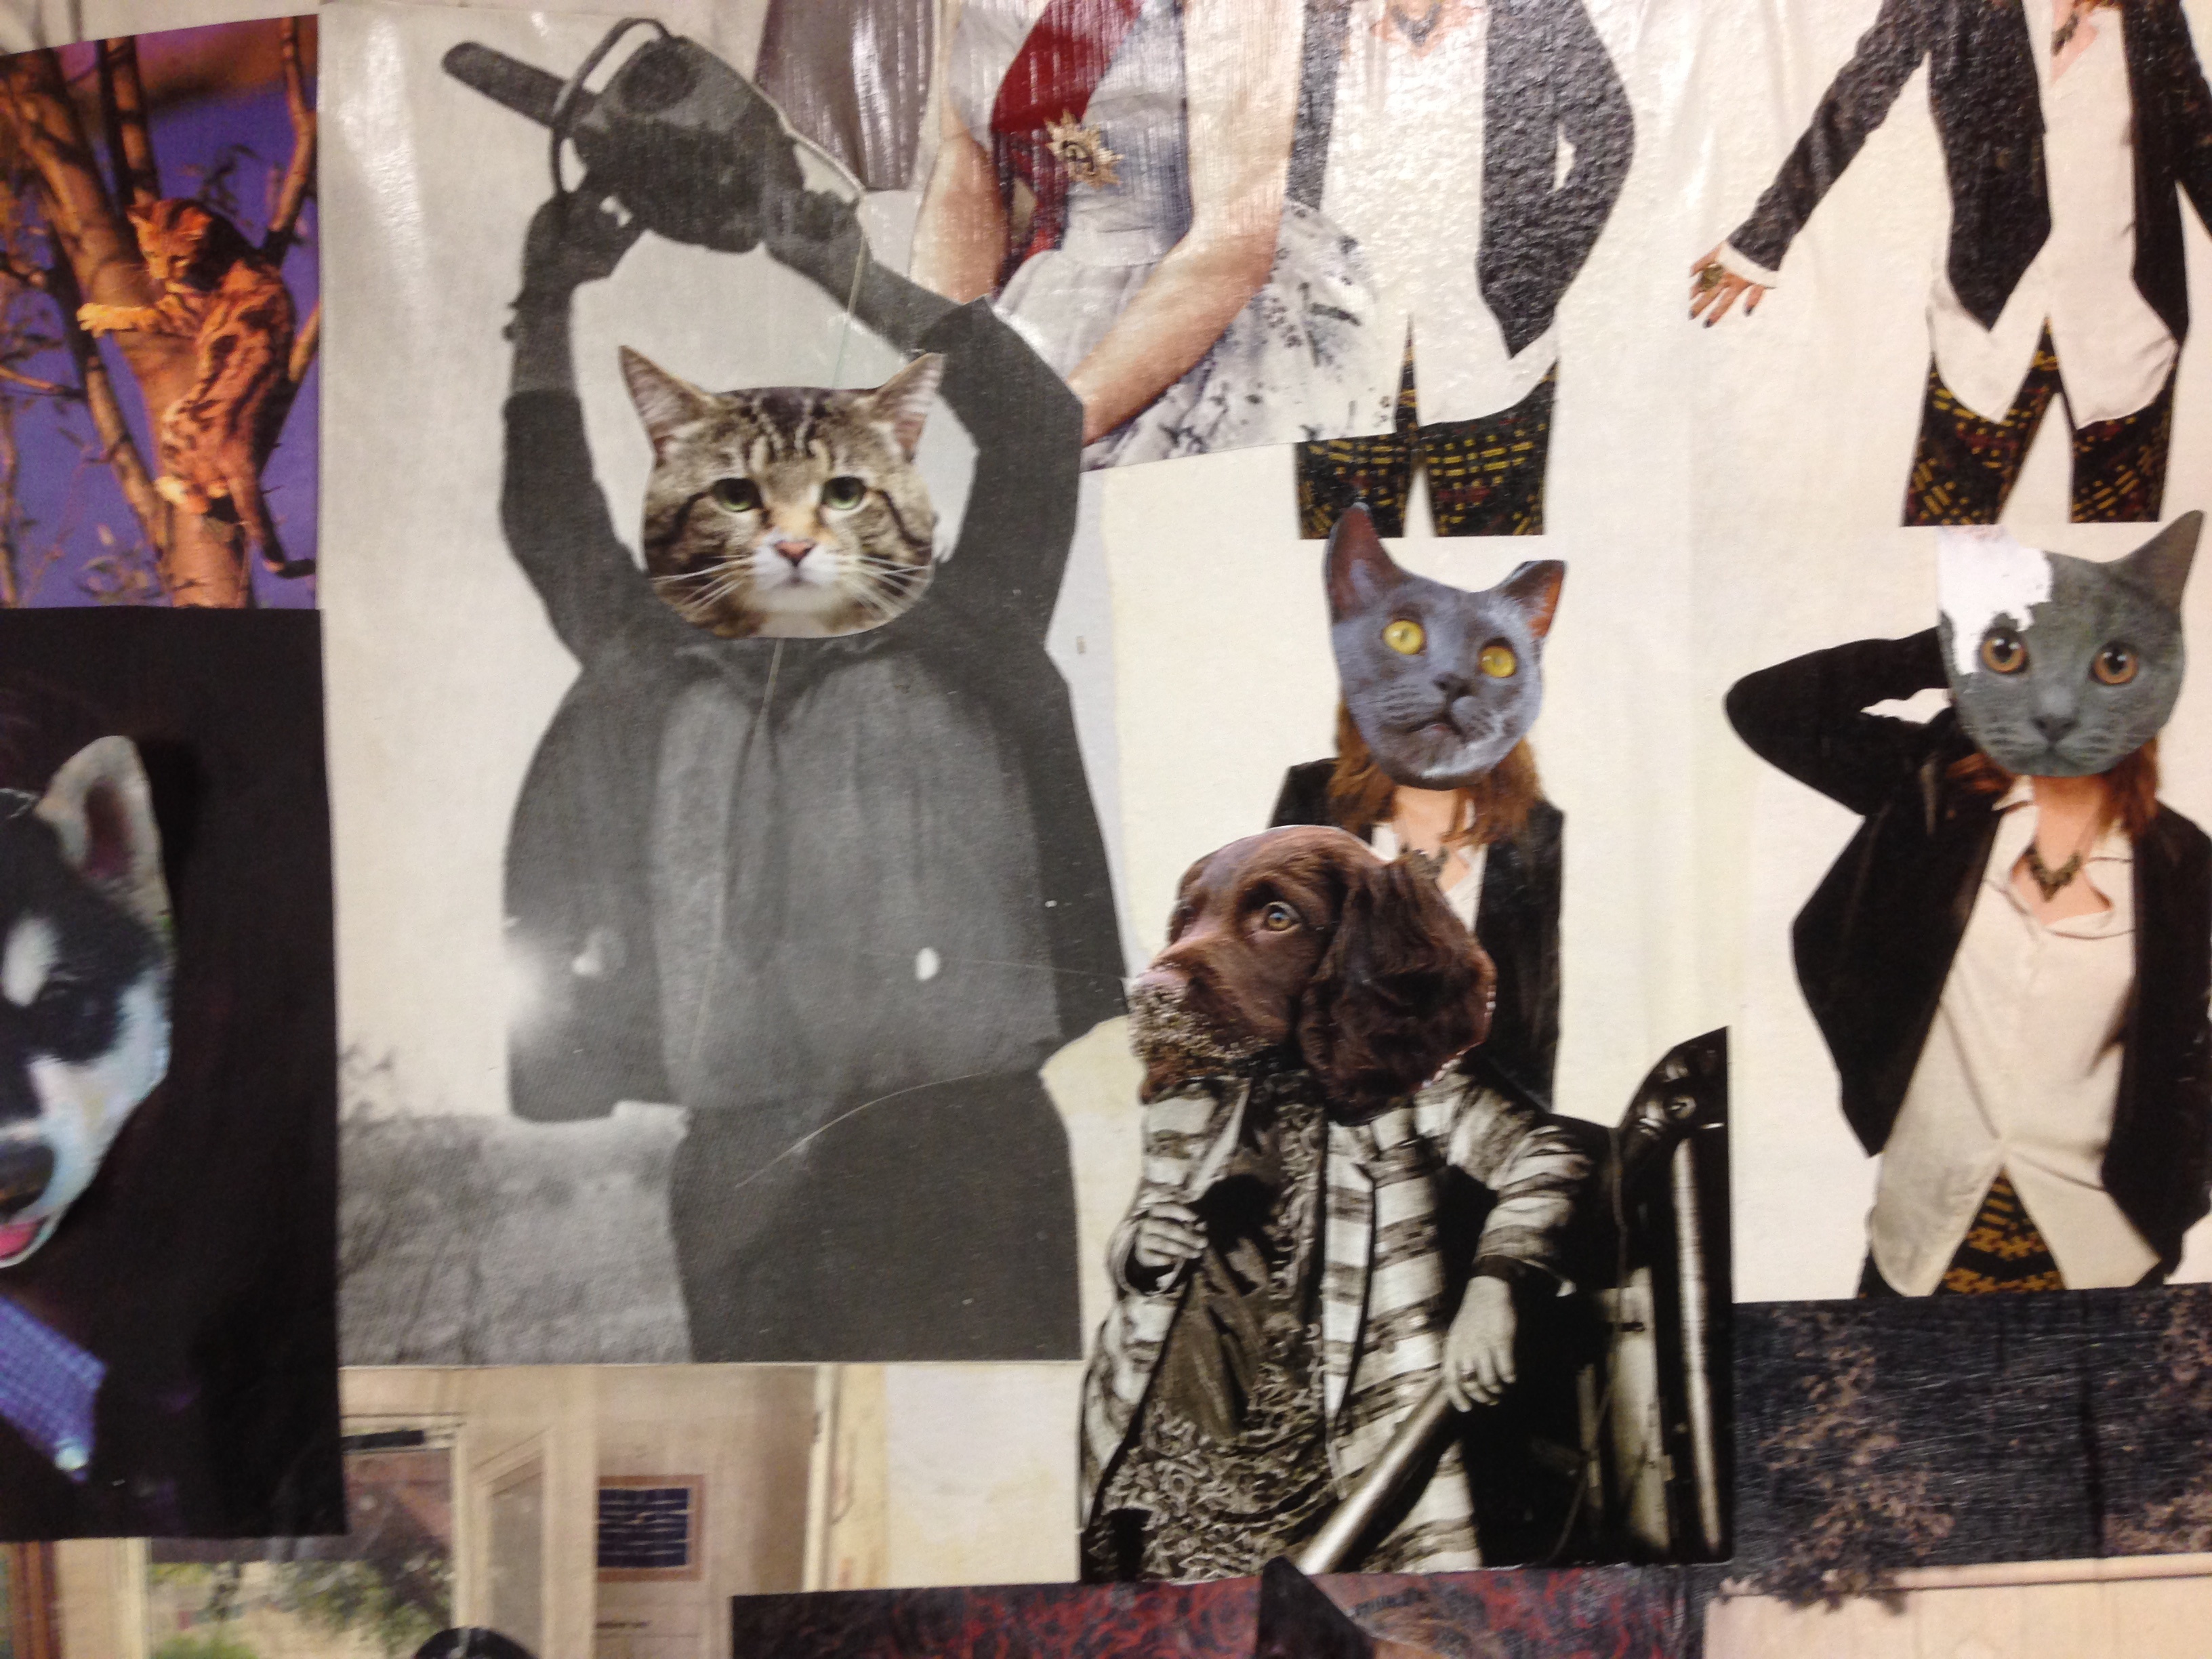
spring, fashion, clothing, textile, art, collage, photomontage, costume